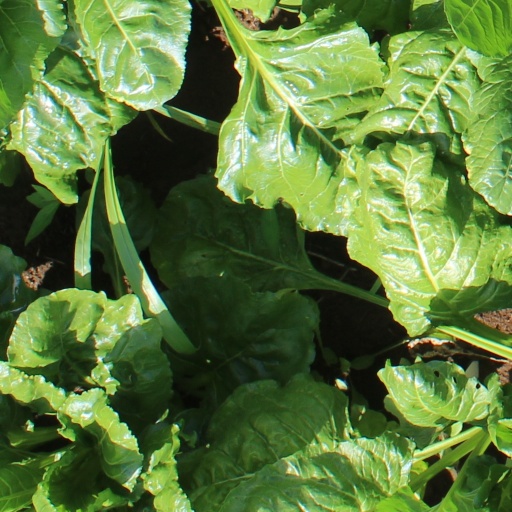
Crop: sugar beet